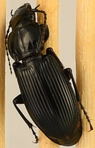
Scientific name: Pterostichus melanarius melanarius
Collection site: University of Notre Dame Environmental Research Center NEON (UNDE), plot UNDE_012